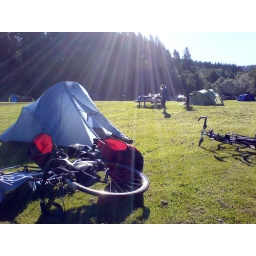
midges about - even in the sun! Lucy is the person with the bag on her head...